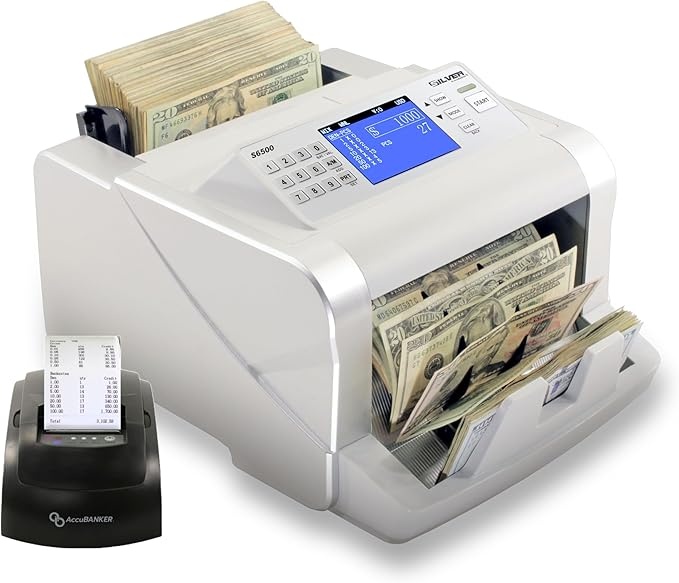
USD EUR CAD GBP MXN Money Counter Machine, Quick Mixed Denomination Bill Counter, Counterfeit Detection UV/MG/IR/DD/MT/DBL/HLF/CHN, with Printer Included, S6500
About This RELIABLE, FAST, VERSATILE, AND EASY TO OPERATE: The S6500 Quick Mixed Bill Counter (US Dollars, Canadian Dollars, Euros, British Pounds and Mexican Pesos) is the perfect solution for a fast, accurate, and reliable banknote counting process. It is an ideal unit for anyone handling large volumes of cash and mixed bills. 5-POINT COUNTERFEIT DETECTION: This machine is equipped with technology to check the Ultraviolet (UV), Magnetic (MG), Infrared (IR), Size Detection (DD), and Metal Thread (MT) security features on bills plus Double Note (DBL), Mutilated Errors Half Notes (HLF), Chain Error Suspicious Size (CHN) INNOVATIVE SERIAL NUMBER BLACKLIST FUNCTION: This allows the user to keep a record of suspicious bills' serial number(s) and prevent the acceptance of bills that have been previously identified as counterfeit. Simply enter the number in the program and any future bill containing it will not be accepted. FEATURES: Thermal Printer Included, Counting Speed 1,000 bills per minute, Hopper Capacity 200 bills. On-screen detailed report shows the breakdown of count with serial numbers (for USD and EUR). Easy software update procedure when new bills are launched. Auxiliary external display included and USB and Printer interface connection. MULTIPLE COUNTING MODES: This mixed money counter also scans all the serial numbers of the counted bills. Its versatility allows the user to process cash using different operating modes depending on the users need: MIX-COUNT-SORT-LOCAL. The currency currently available for MIX mode: USD – EUR – GBP – CAD – MXN
Brand: SILVER
Category: Business & Industrial > Retail > Money Handling > Coin & Bill Counters